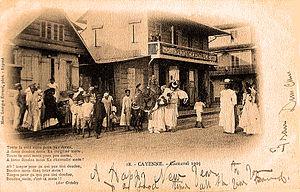
Cayenne Carnaval 1903
Le Carnaval de Cayenne est le plus célèbre des carnavals guyanais, se déroulant à Cayenne, capitale de la Guyane, département et région d'Outre-mer français situé en Amérique du Sud. Ce carnaval est réputé dans le monde entier pour la diversité et l'originalité de ses costumes. Il constitue avec le carnaval de Kourou et le carnaval de Saint-Laurent, les carnavals les plus importants de la région.
Le Carnaval de Guyane est l'un des évènements majeurs de Guyane. Il se déroule entre l'Épiphanie le premier dimanche de janvier, et le mercredi des Cendres en février ou mars.